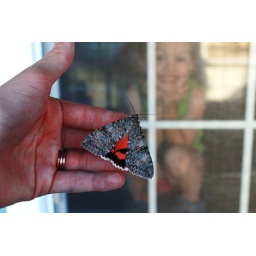
oh shucks! thats my dang cute excited boy in there!